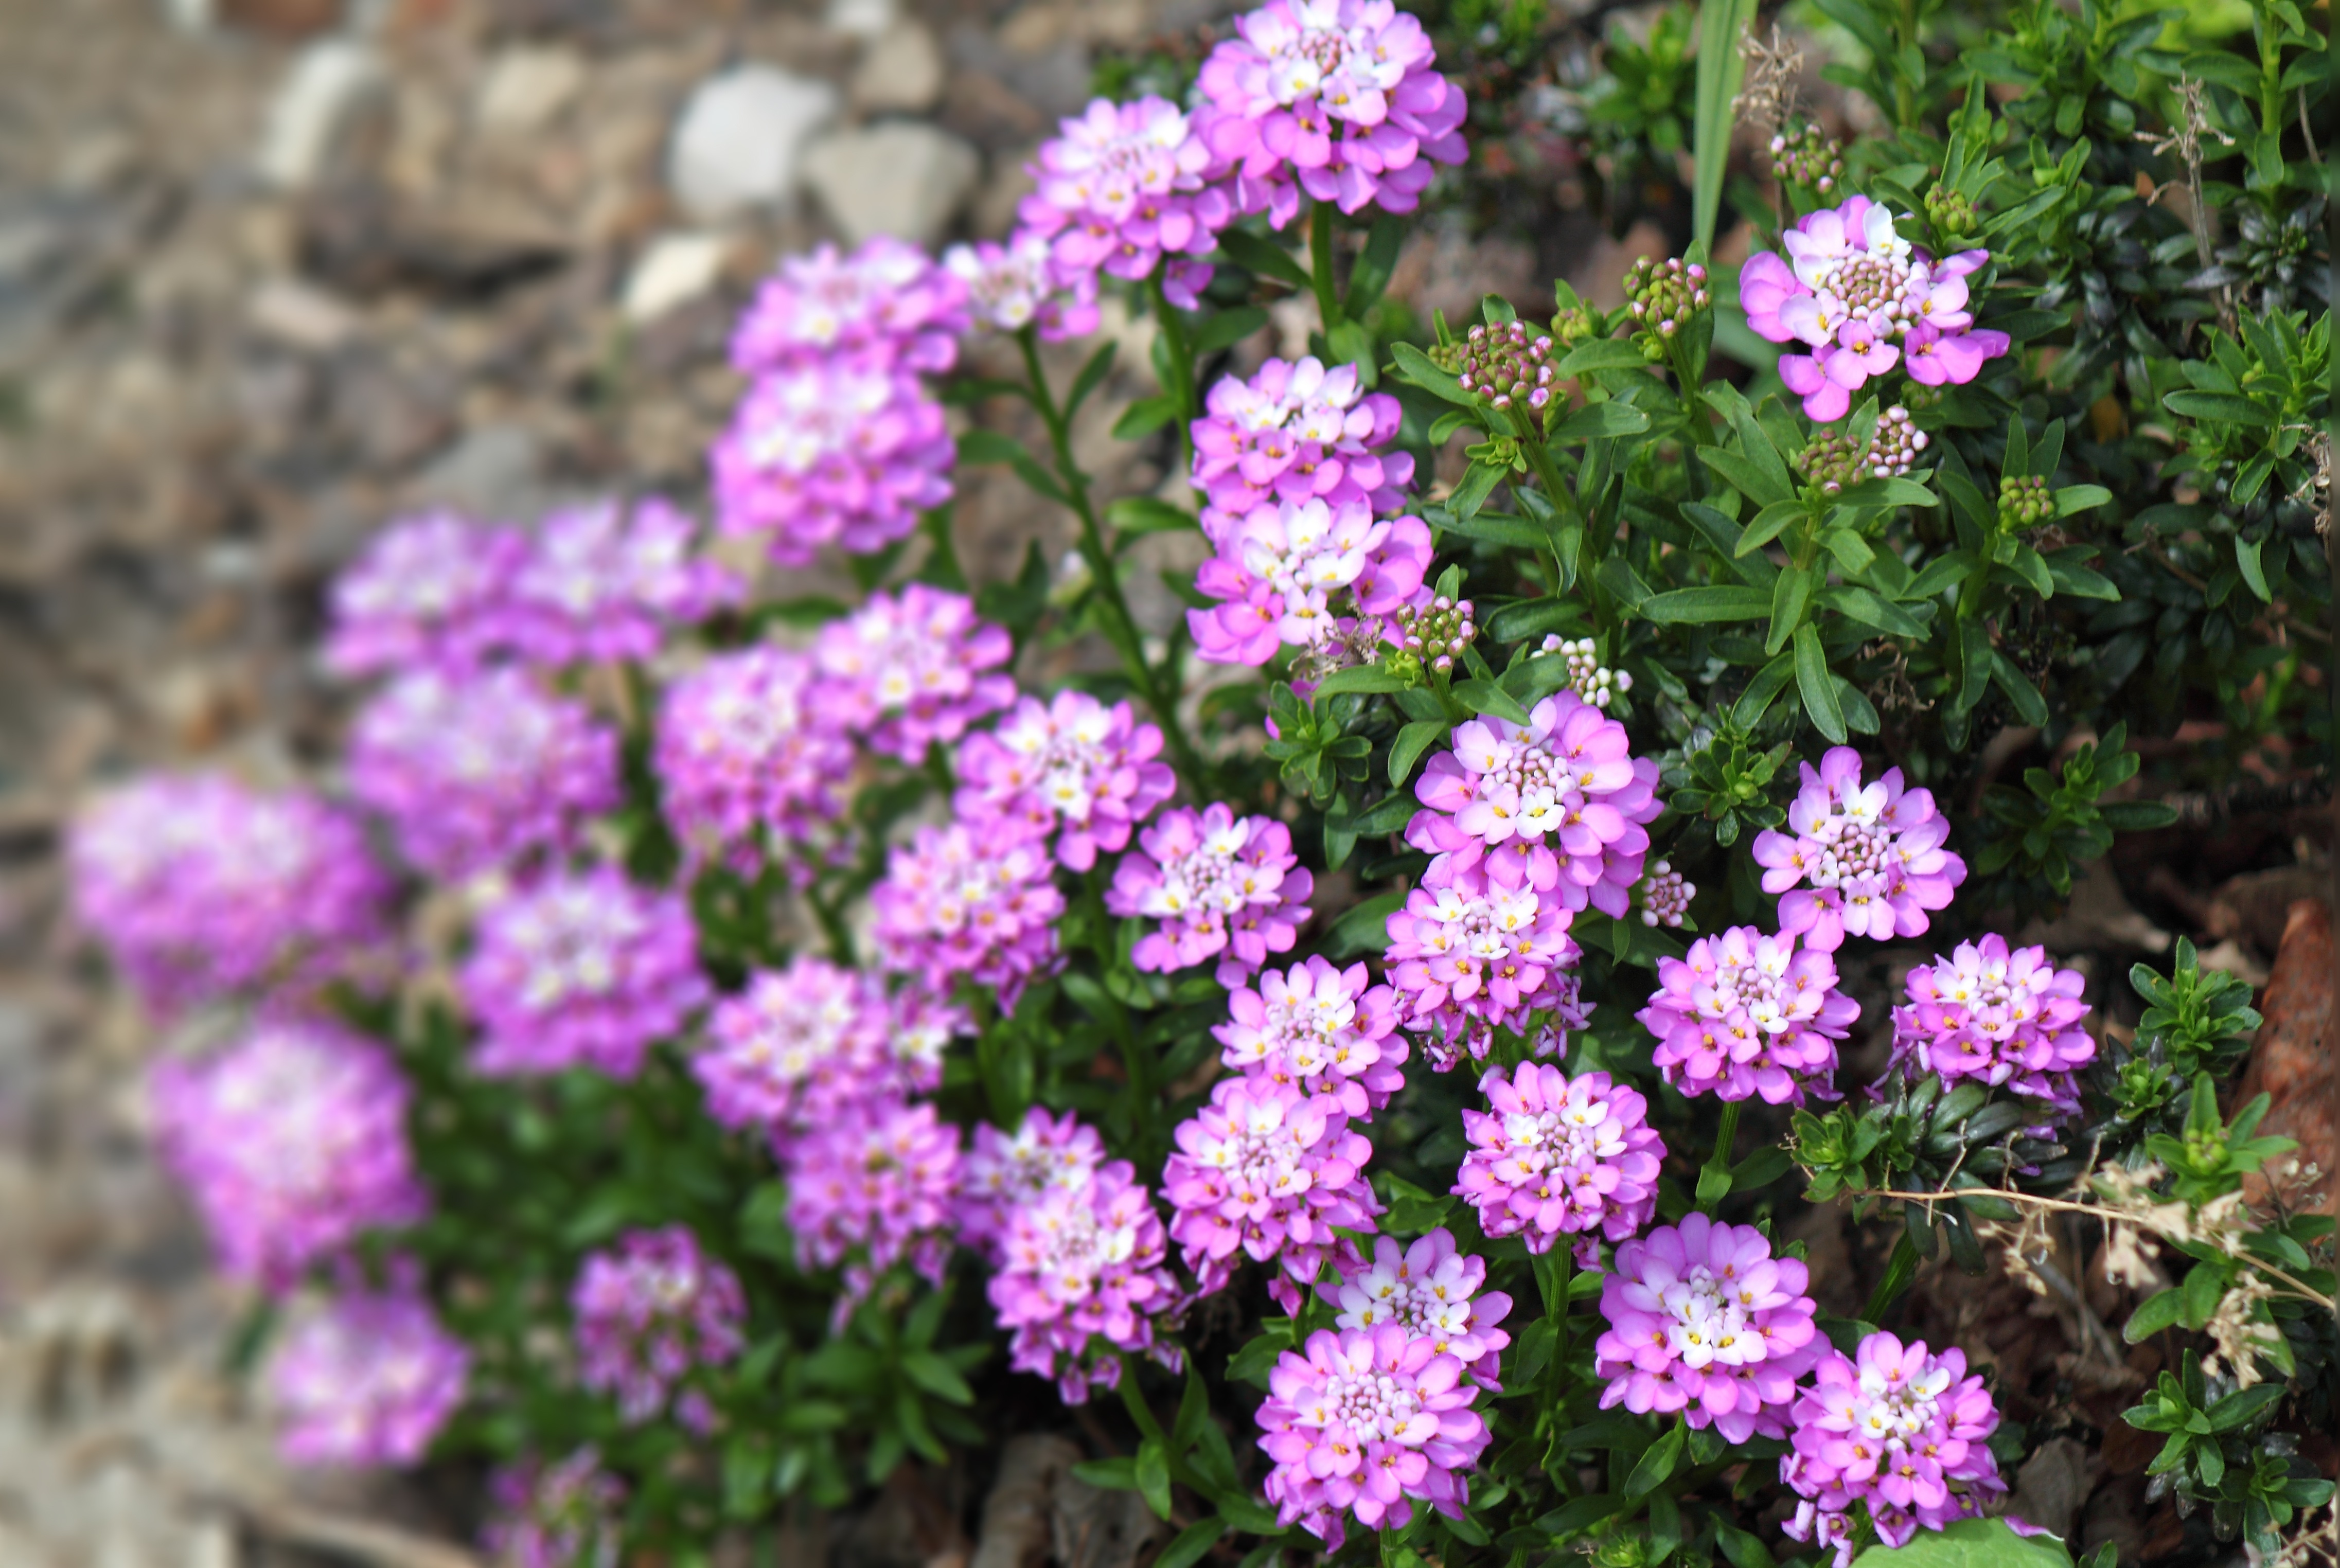
nature, plant, flower, petal, spring, herb, botany, garden, pink, wildflower, flowers, shrub, aster, candytuft, yarrow, flowering plant, daisy family, verbena, verbena family, annual plant, land plant, breckland thyme, dame's rocket, evergreen candytuft, alyssum